Antonov An-225 Mriya

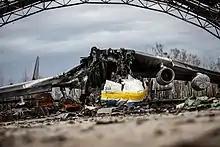
Wreckage of the An-225 Mriya from the front, after its destruction during the Battle of Antonov Airport

The Antonov An-225 Mriya was originally operated between 1988 and 1991 as the prime method of transporting "Buran"-class orbiters for the Soviet space program. Its first pilot was Oleksandr Halunenko, who continued flying it until 2004. "Antonov Airlines" was concurrently founded in 1989 after it was set up as a holding company by the Antonov Design Bureau as a heavy airlift shipping corporation. This company was to be based in Kyiv, Ukraine, and operate from London Luton Airport in partnership with Air Foyle HeavyLift. While operations began with a fleet of four An-124-100s and three Antonov An-12s, the need for aircraft larger than the An-124 became apparent by the late 1990s.